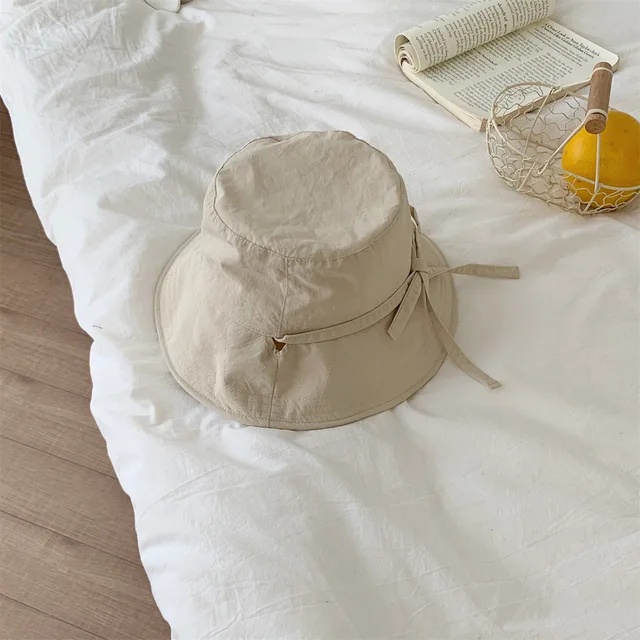
Koreanischer Frauen-Fischerhut mit Kordelband für Herbst/Winter
Der Damen-Fischerhut im koreanischen Stil ist ein unverzichtbares Accessoire für jede modebewusste Frau. Hergestellt aus hochwertigen Materialien, bietet dieser Hut nicht nur Schutz vor der Sonne, sondern auch einen Hauch von Eleganz und Stil. Das Design ist modern und ansprechend, perfekt für den Alltag oder besondere Anlässe. Der breite Rand und die bequeme Passform sorgen dafür, dass Sie den ganzen Tag über angenehm und stilvoll unterwegs sind. Ein besonderes Highlight des Fischerhuts ist das praktische Kordelband, das nicht nur funktional ist, sondern auch ein modisches Statement setzt. Das Band ermöglicht es Ihnen, den Hut sicher zu fixieren, sodass er auch bei Wind an Ort und Stelle bleibt. Kombinieren Sie diesen stilvollen Hut mit verschiedenen Outfits und heben Sie Ihre Garderobe auf ein neues Level. Ob am Strand, beim Stadtbummel oder auf Reisen – dieser Hut ist der perfekte Begleiter für jede Gelegenheit. Zeitloses Design: Der Damen-Fischerhut im koreanischen Stil passt zu jeder Gelegenheit und bleibt stets modisch. Hochwertige Materialien: Die Verwendung erstklassiger Stoffe garantiert Langlebigkeit und Komfort. Praktisches Kordelband: Das Kordelband sorgt für sicheren Halt, selbst bei windigem Wetter. Sonnenschutz: Der breite Rand bietet optimalen Schutz vor der Sonne, ideal für heiße Tage. Vielseitig kombinierbar: Dieser Hut ergänzt mühelos verschiedene Outfits und Anlässe. Bequeme Passform: Der Fischerhut sitzt angenehm und sorgt dafür, dass Sie sich den ganzen Tag wohlfühlen.
Brand: Mia Modehaus
Category: Apparel & Accessories > Clothing Accessories > Hats > Sun Hats